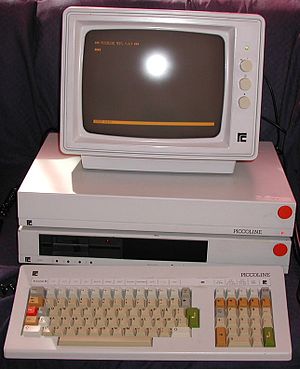
Datalære
Piccoline-computeren fra Regnecentralen der blev anvendt i Datalære.
Datalære var et fag i den danske folkeskole.